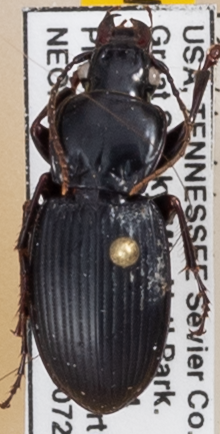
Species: Cyclotrachelus sigillatus
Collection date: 2019-07-23
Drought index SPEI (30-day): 1.224
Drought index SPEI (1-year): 2.09
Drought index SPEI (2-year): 2.09